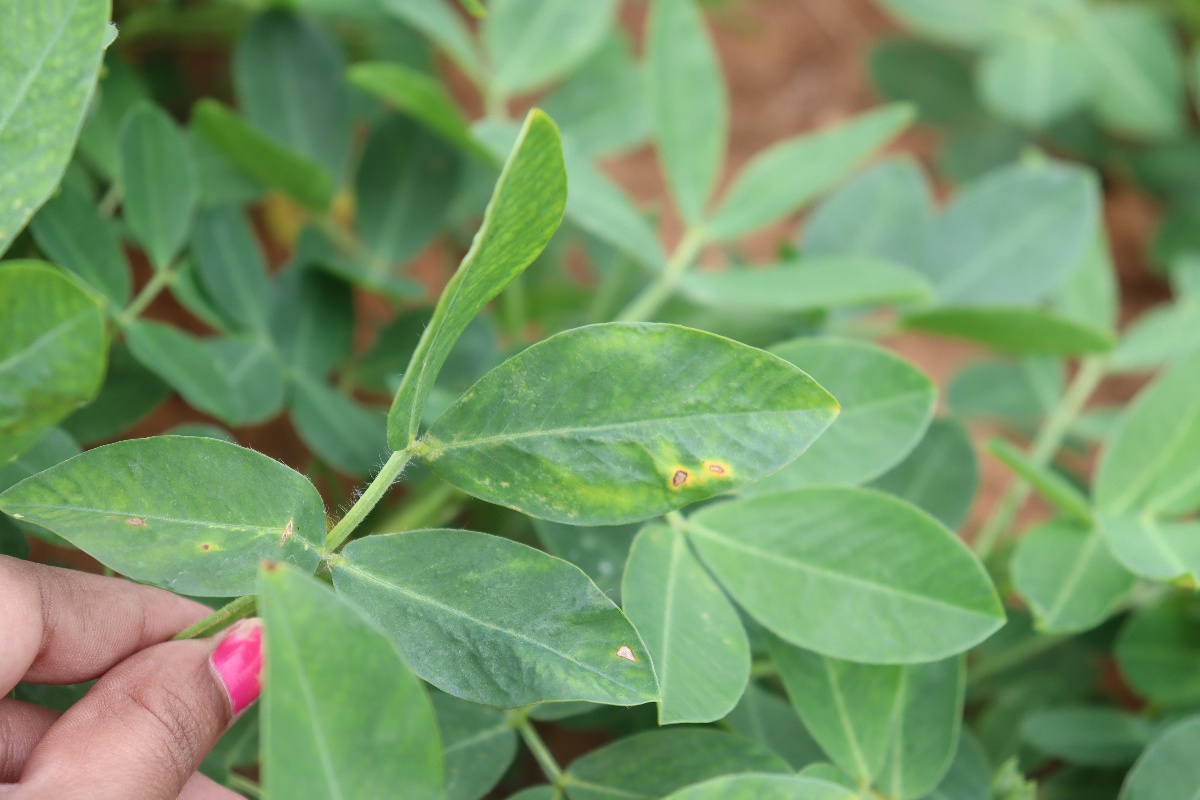
Label: healthy leaf